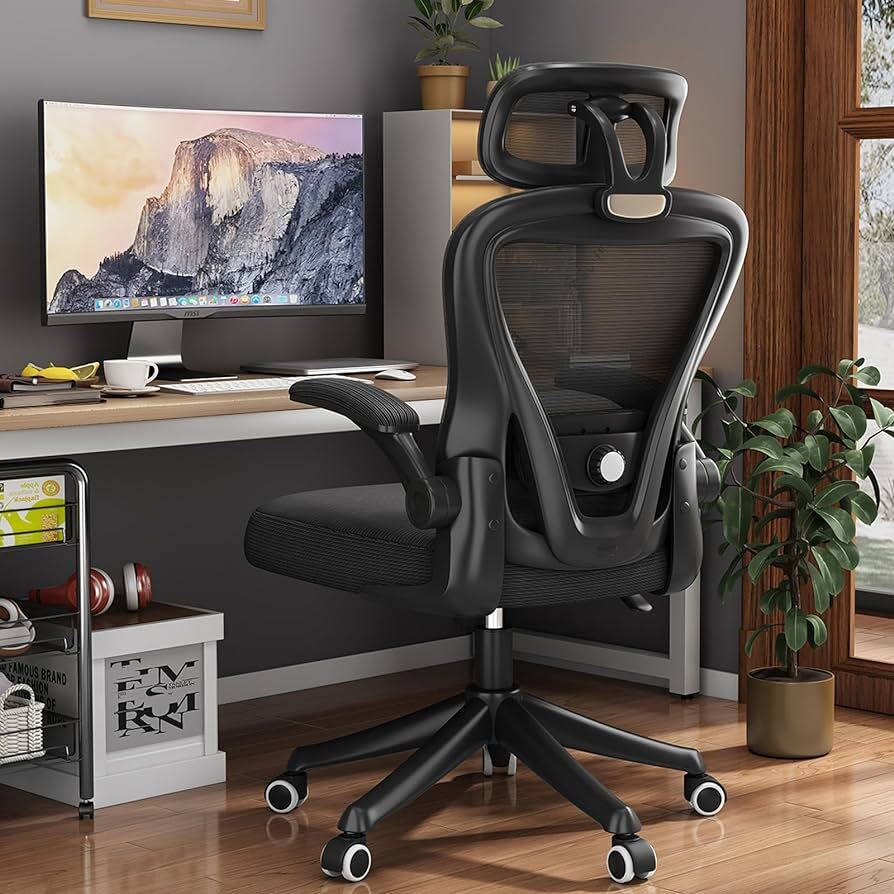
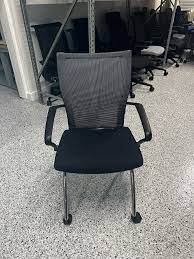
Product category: items_chair
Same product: no